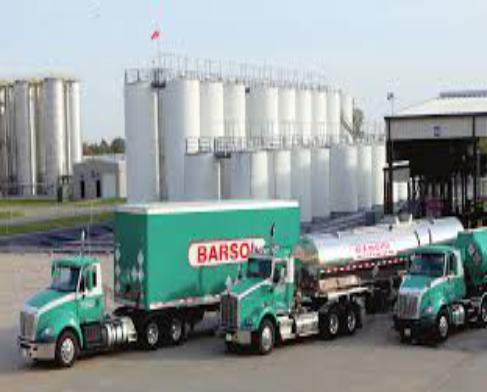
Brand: BARSOL
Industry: Food